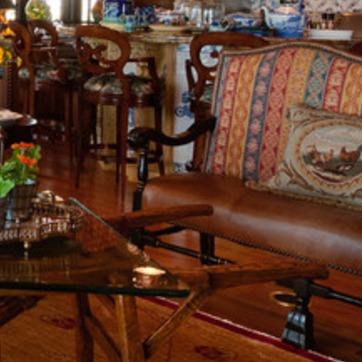
Material: leather